Käthe Kollwitz

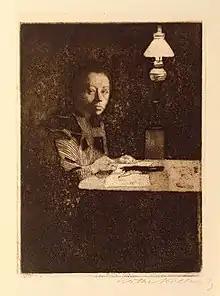
"Self-Portrait at the Table" (1893). Print. This exemplary housed at the Milwaukee Art Museum.

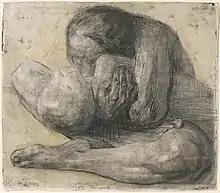
"Woman with Dead Child", 1903 etching

It is believed Kollwitz suffered anxiety during her childhood due to the death of her siblings, including the death of her younger brother, Benjamin. More recent research suggests that Kollwitz may have suffered from a childhood neurological disorder dysmetropsia (sometimes called "Alice in Wonderland syndrome", due to its sensory hallucinations and migraines).